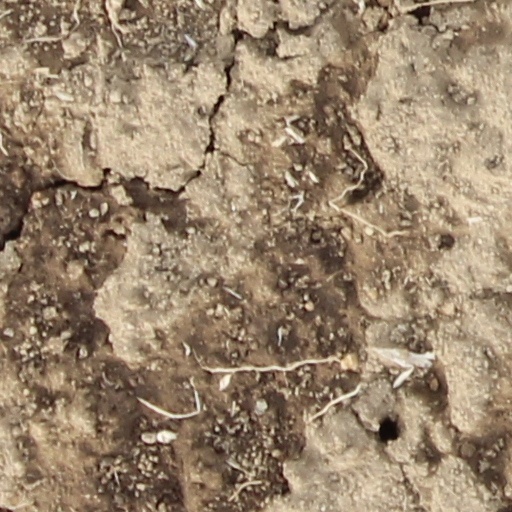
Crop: wheat